Jack Beal

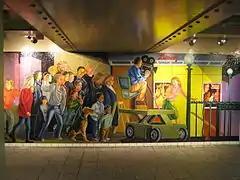
Beal's "Onset of Winter" (2005) in the Times Square-42nd Street Subway Station

In addition to oil paintings, drawings, etchings, and lithographs, Beal also undertook major works of public art.